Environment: real
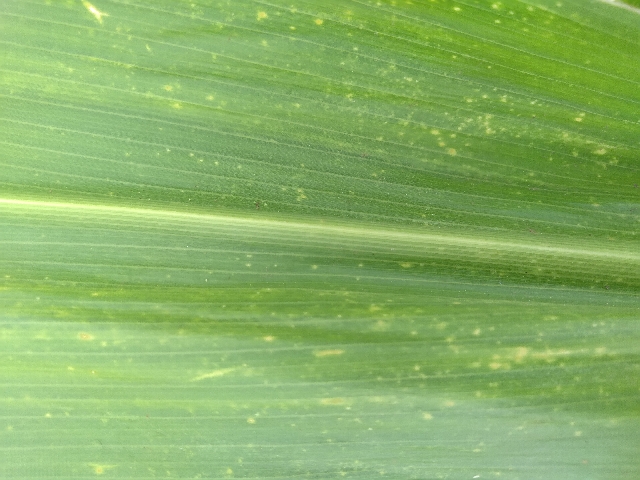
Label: lethal_necrosis